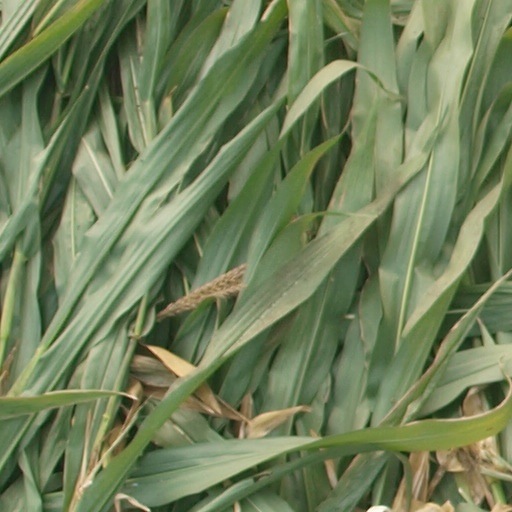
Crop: maize; corn